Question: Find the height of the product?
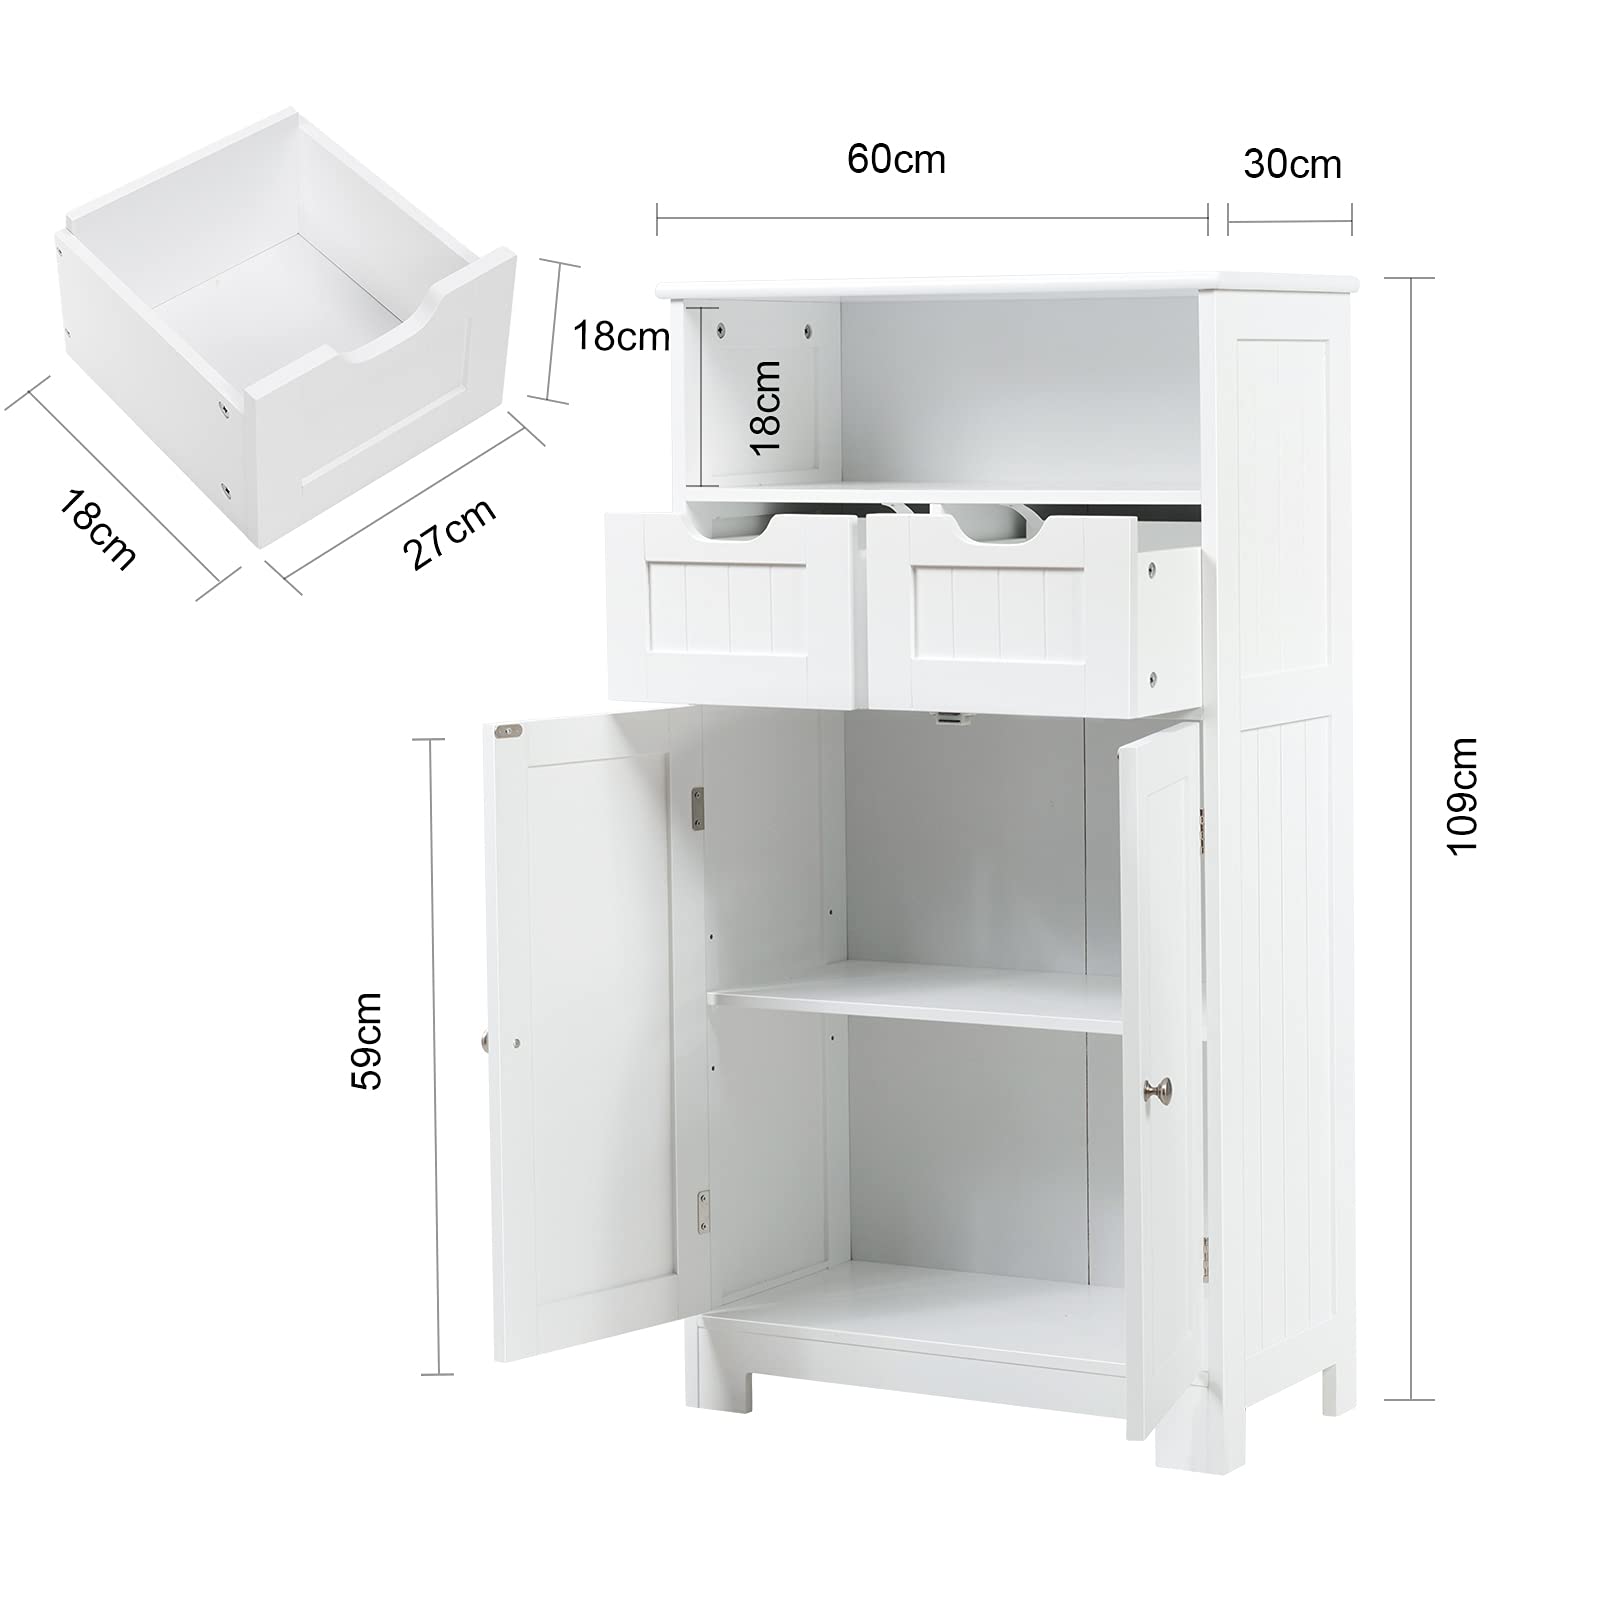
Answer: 109.0 centimetre